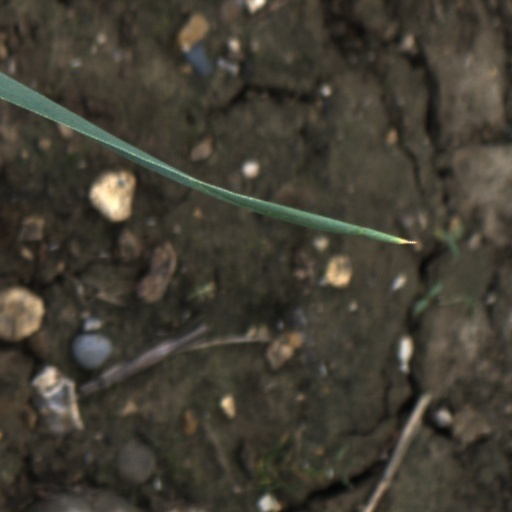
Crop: wheat